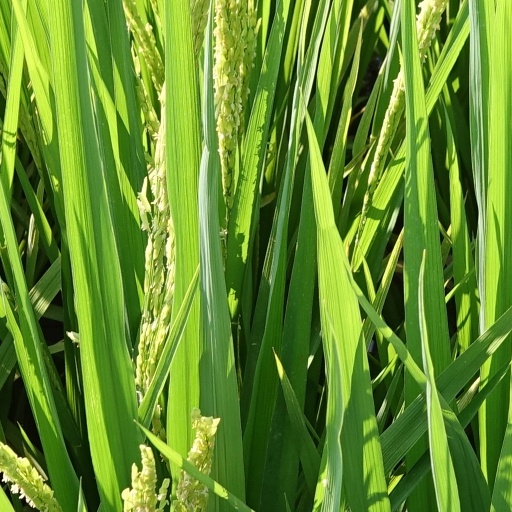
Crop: rice